Dr. Young's Ideal Rectal Dilators

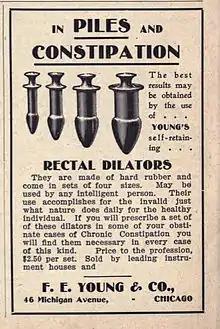
"Detroit Medical Journal", August 1905

An 1893 "Medical News" editorial noted that "Dr. Young" himself, writing in another journal of which he was the editor, praised rectal dilation as a cure for insanity, claiming that at least "three-fourths of all the howling maniacs of the world" were curable "in a few weeks' time by the application of orificial methods". The "Medical News" asked,